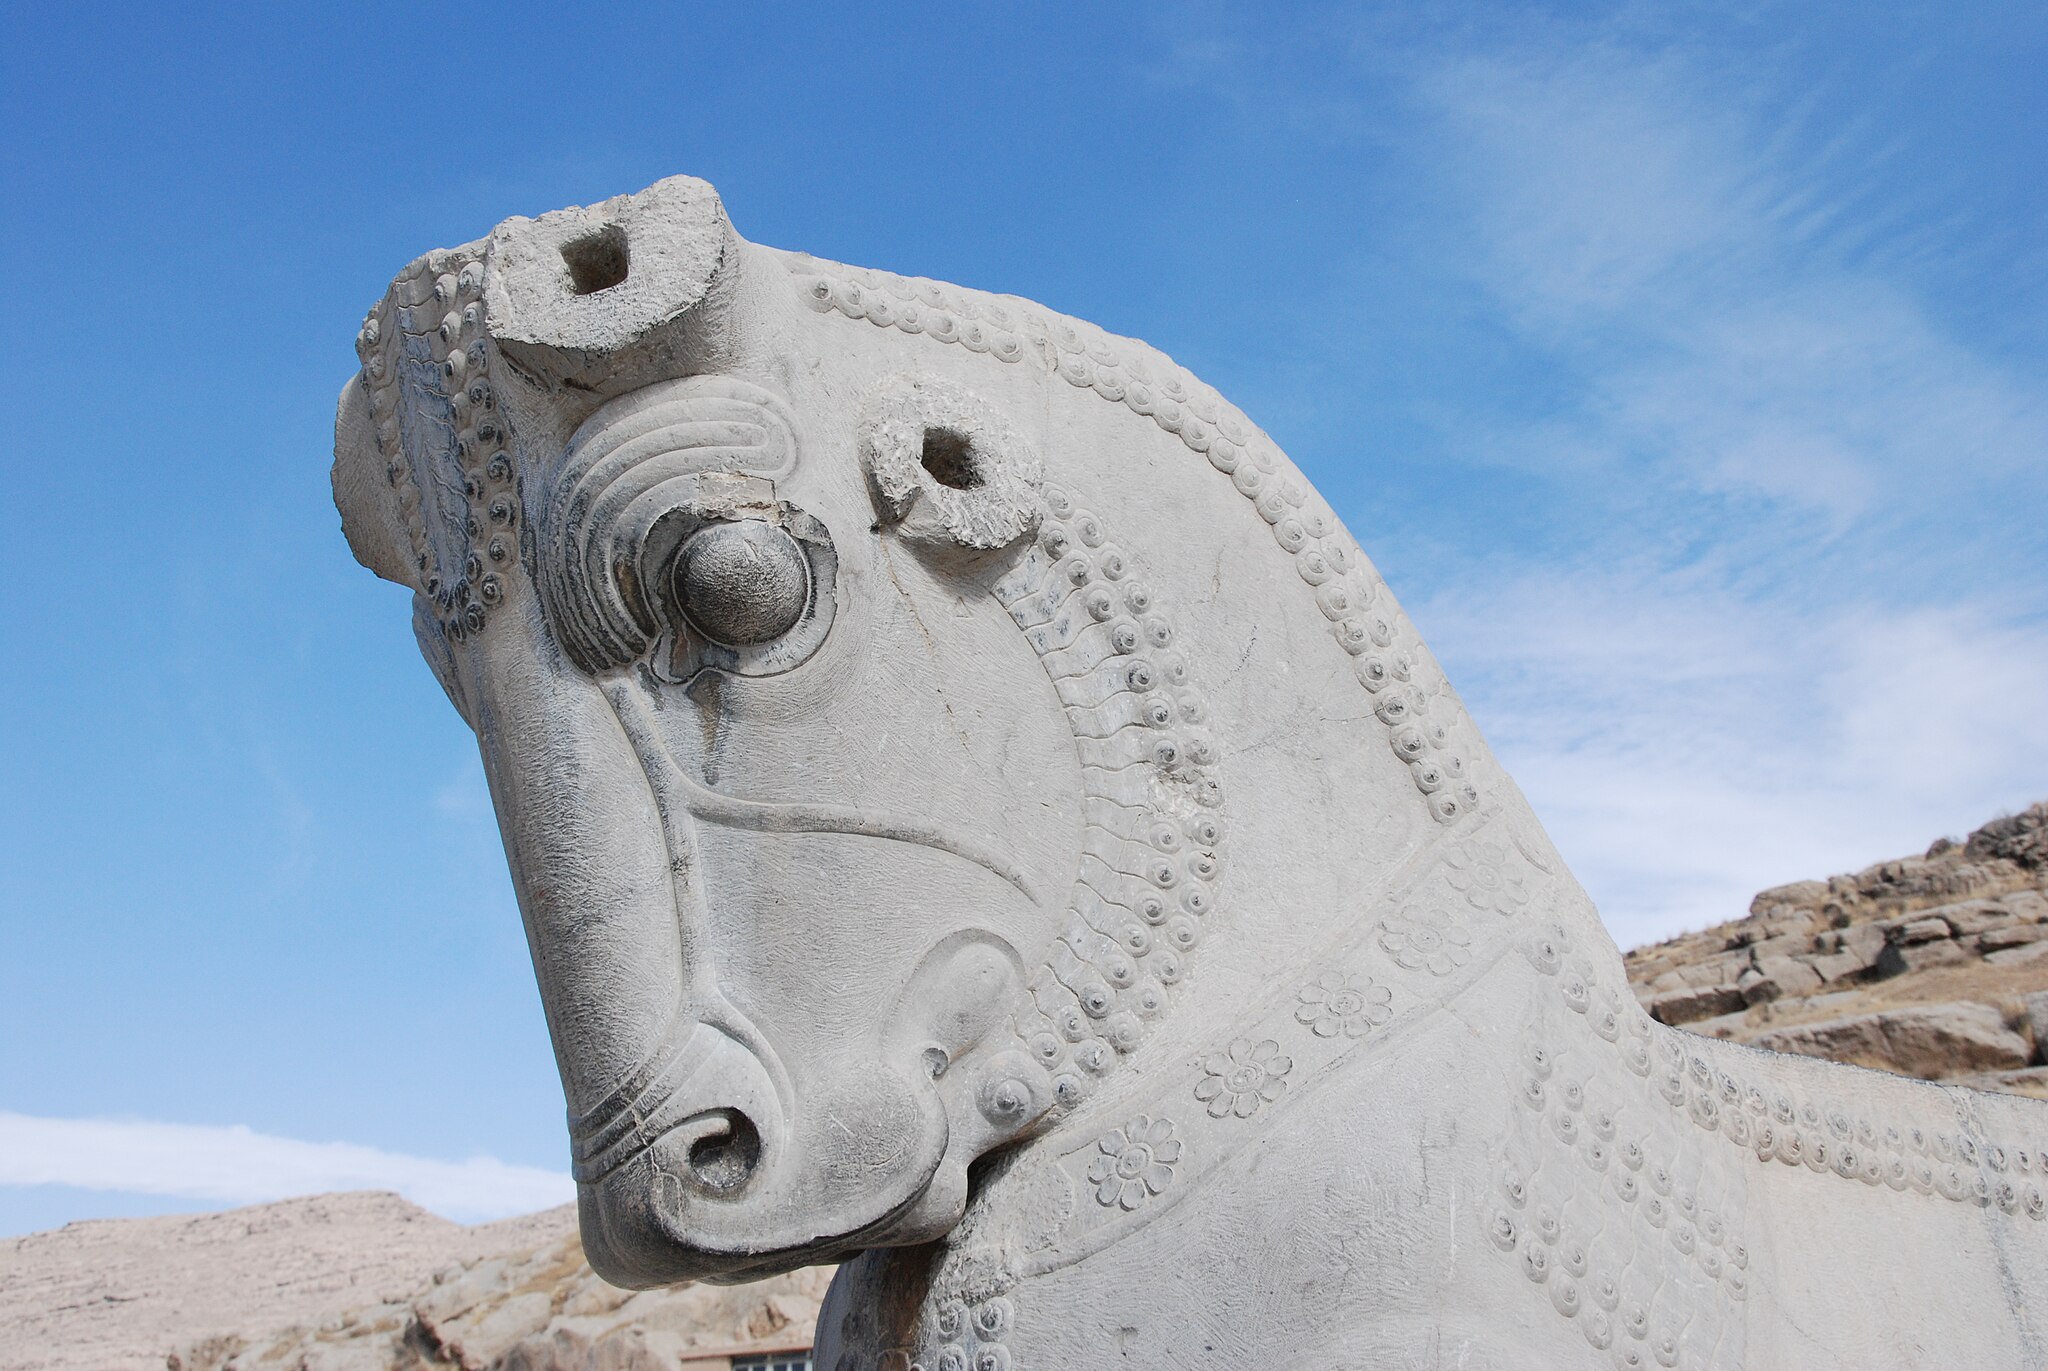
Title: Horse (2063630550)
Description: at Persepolis
Date: 2007-11-14 09:30
Categories: Bull capitals in Persepolis, Files with coordinates missing SDC location of creation, Flickr images reviewed by FlickreviewR 2, 2007 in Persepolis, Flickr images missing SDC published in